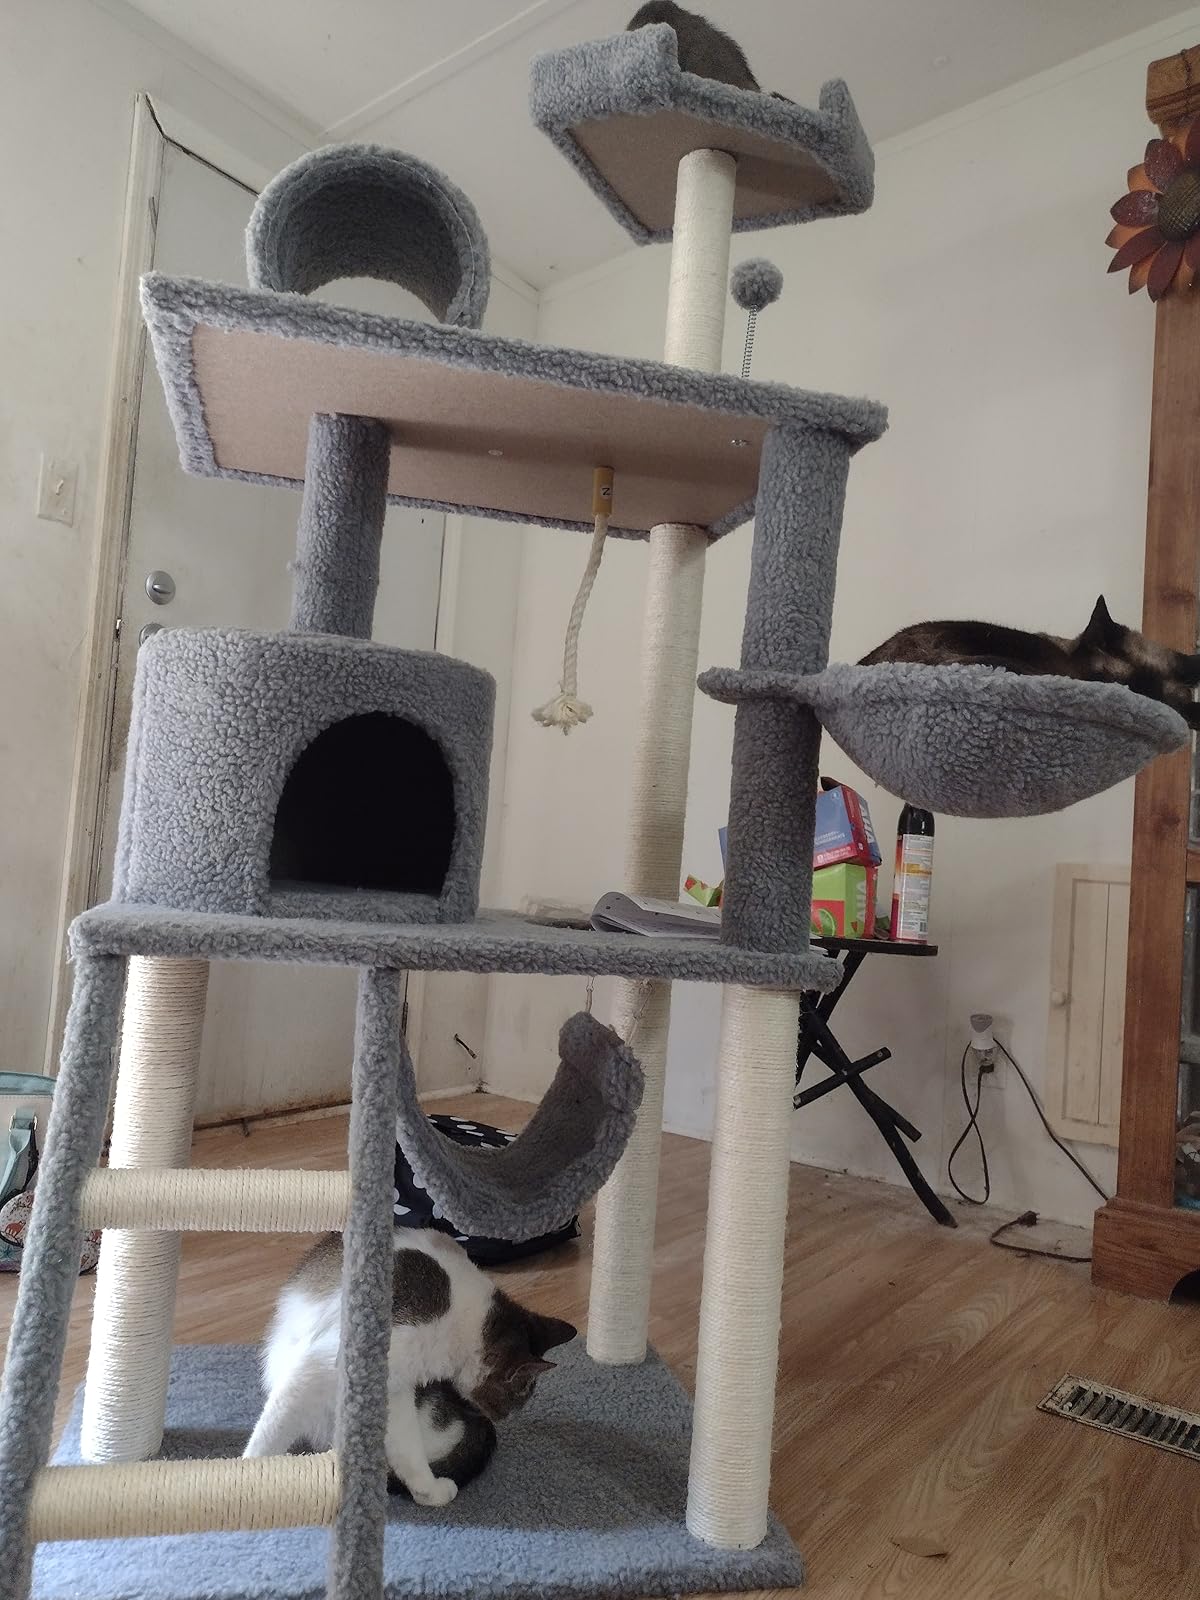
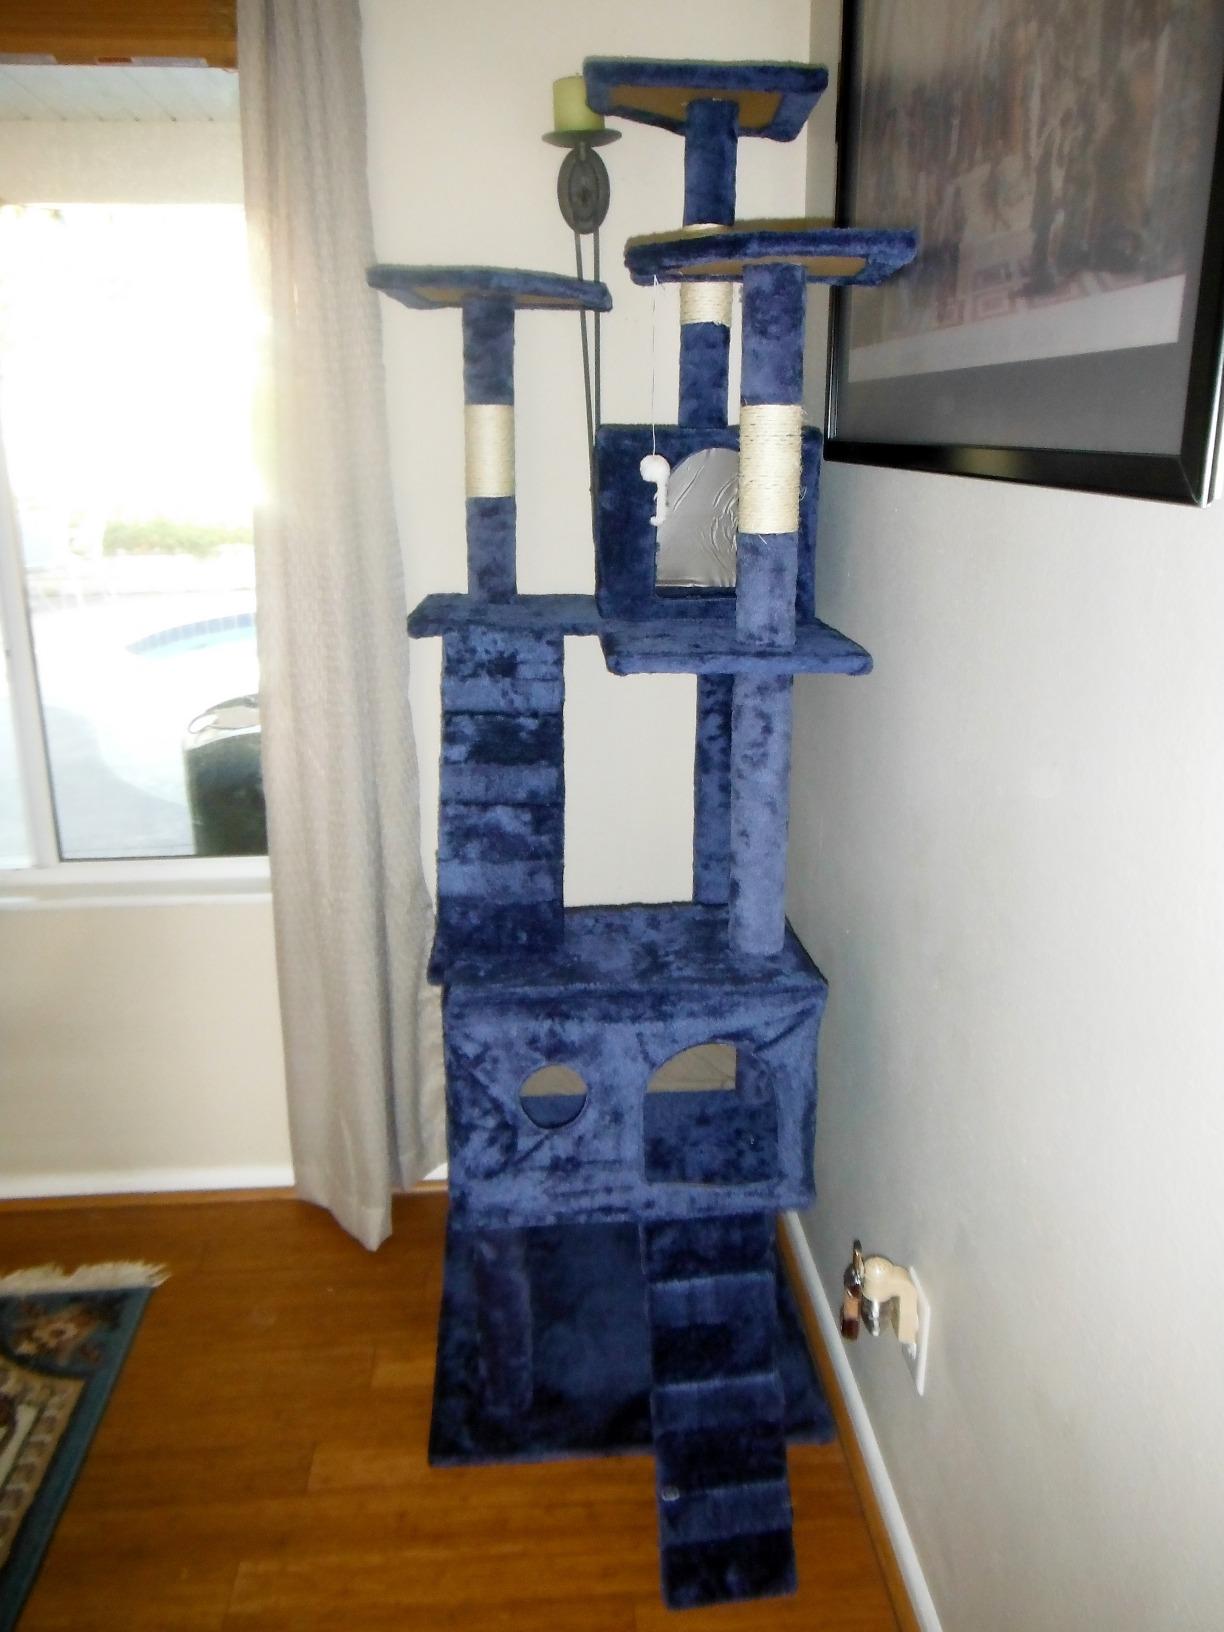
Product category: items_cat tree
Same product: no